SNCF Class CC 65000

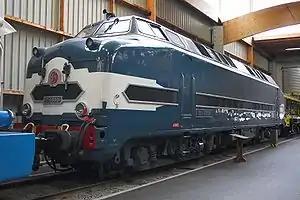
CC 65001 is preserved at the Cité du Train, Mulhouse

The SNCF Class CC 65000 diesel locomotives were built by Alsthom, CAFL and SACM between 1957 and 1958. They were most often used in the triangle Nantes-Tours, Tours-Bordeaux and Bordeaux-La Rochelle-Nantes.